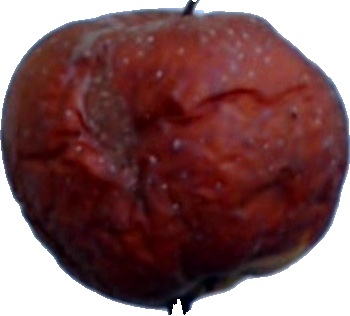
Label: apple_rotten_1